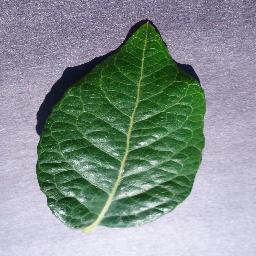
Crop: blueberry
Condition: healthy